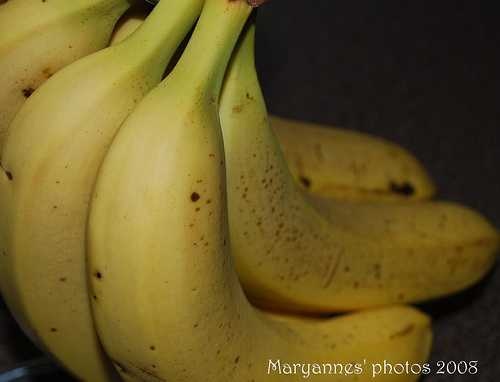
Label: Banana